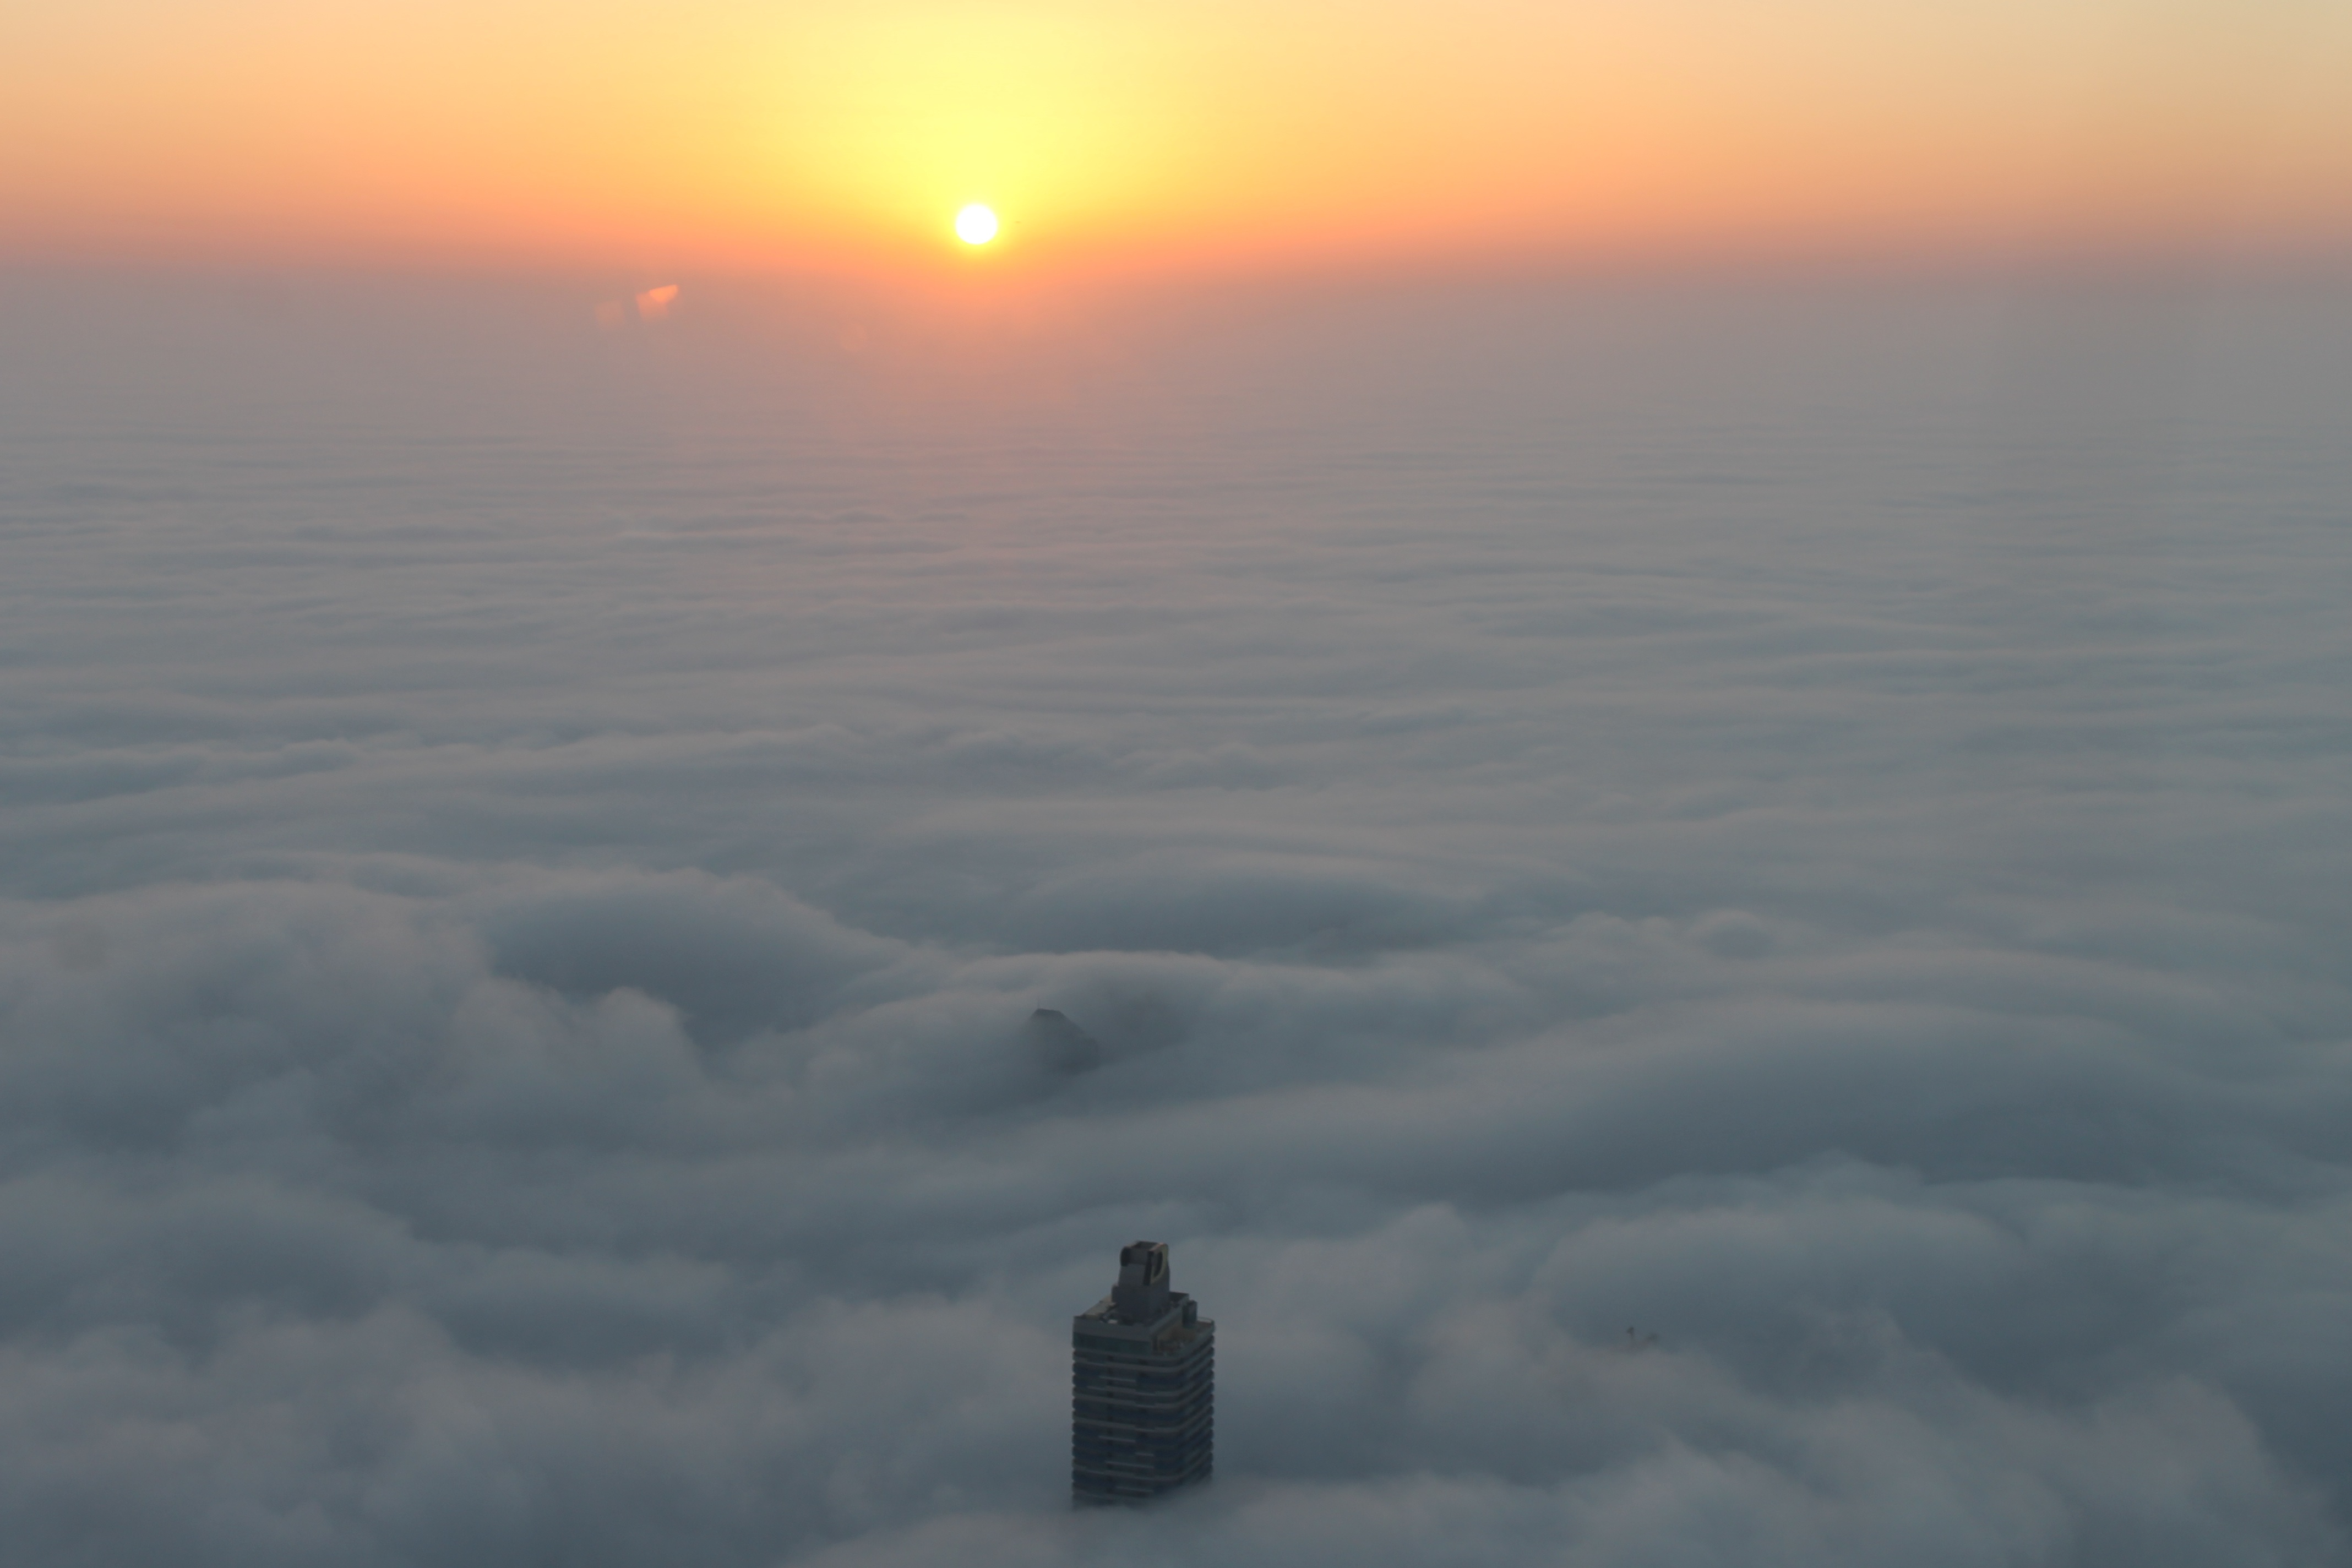
sea, coast, ocean, horizon, cloud, sky, fog, sunrise, sunset, sunlight, morning, dawn, atmosphere, cityscape, dusk, reflection, tower, weather, dubai, uae, afterglow, burj, meteorological phenomenon, atmospheric phenomenon, atmosphere of earth